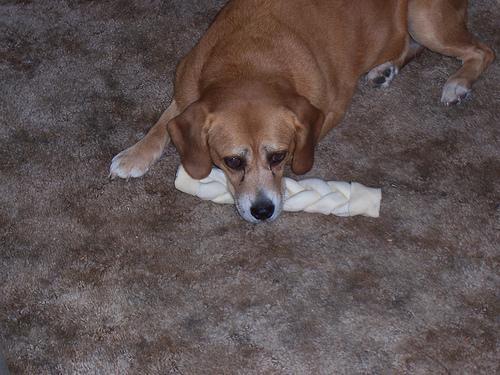
beagle